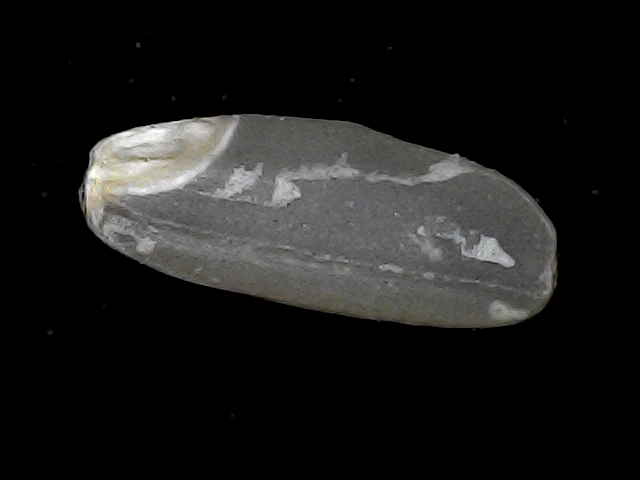
Rice variety: BR22